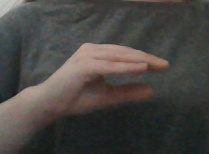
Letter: jeem